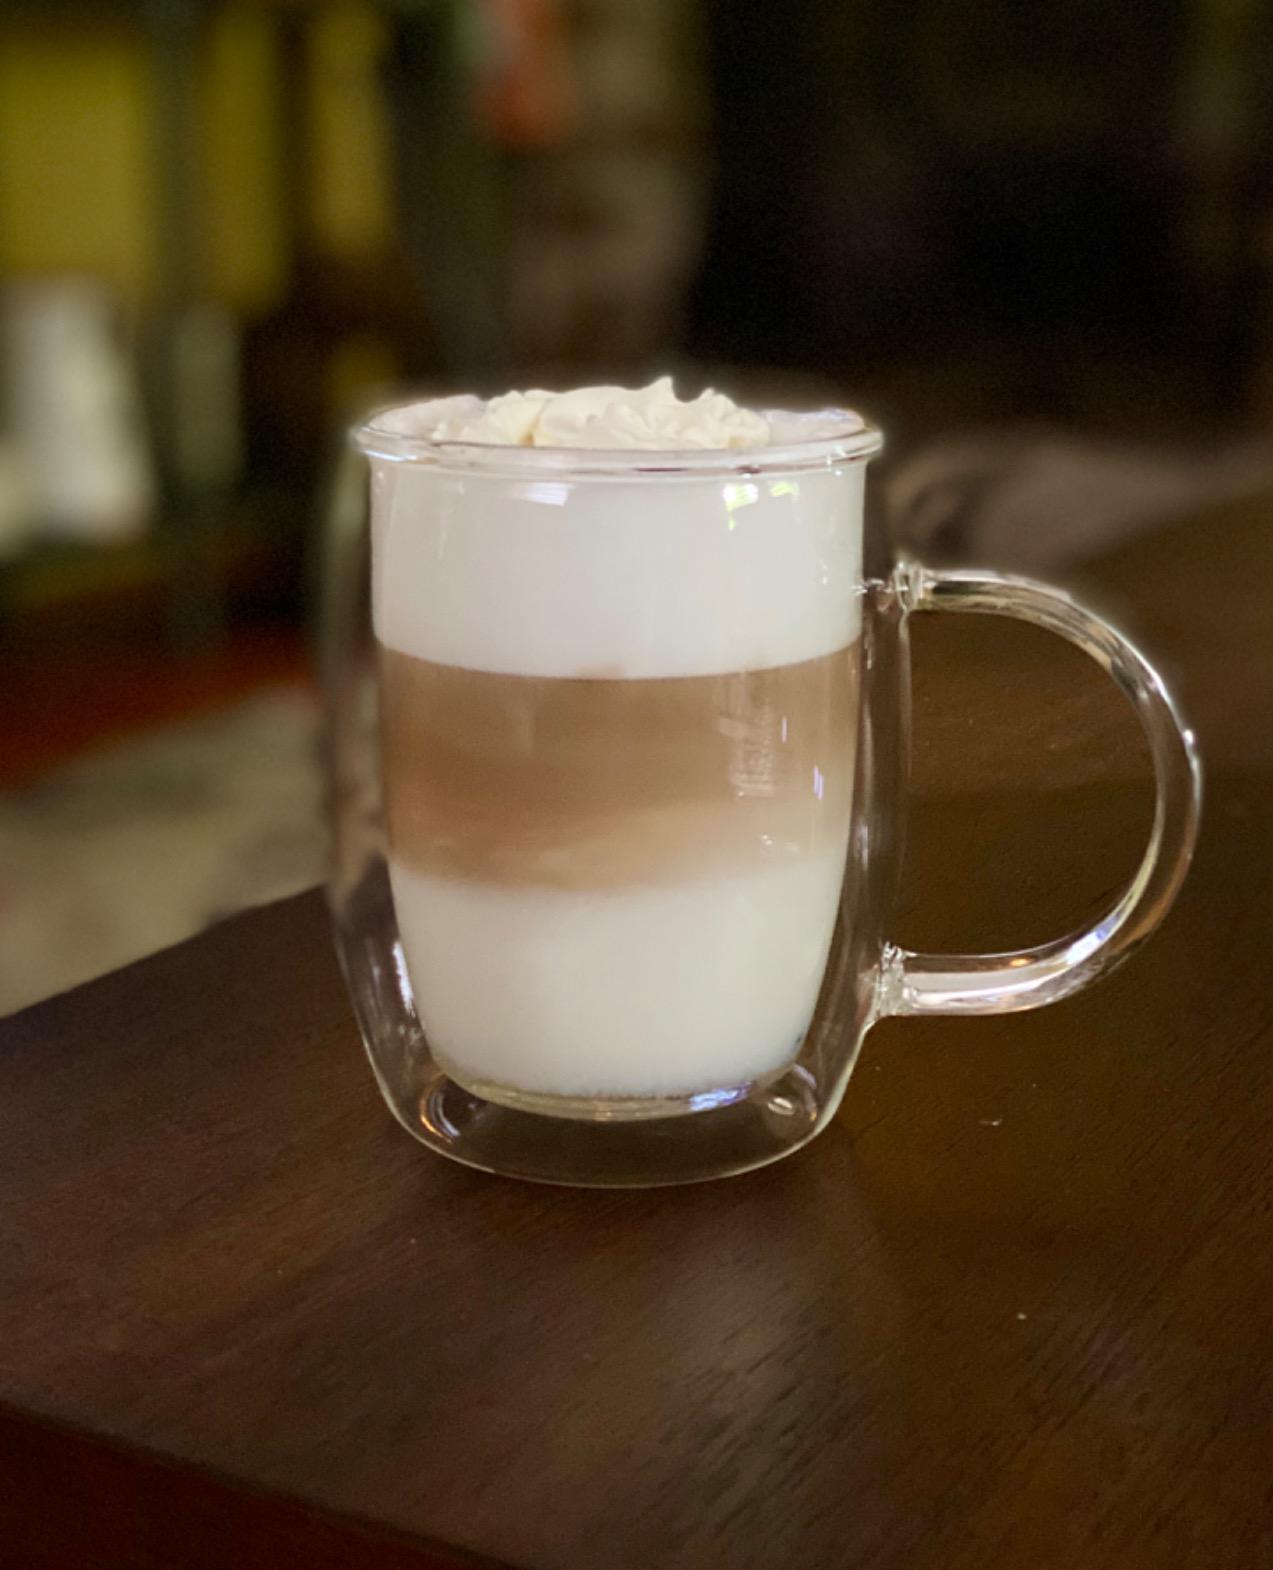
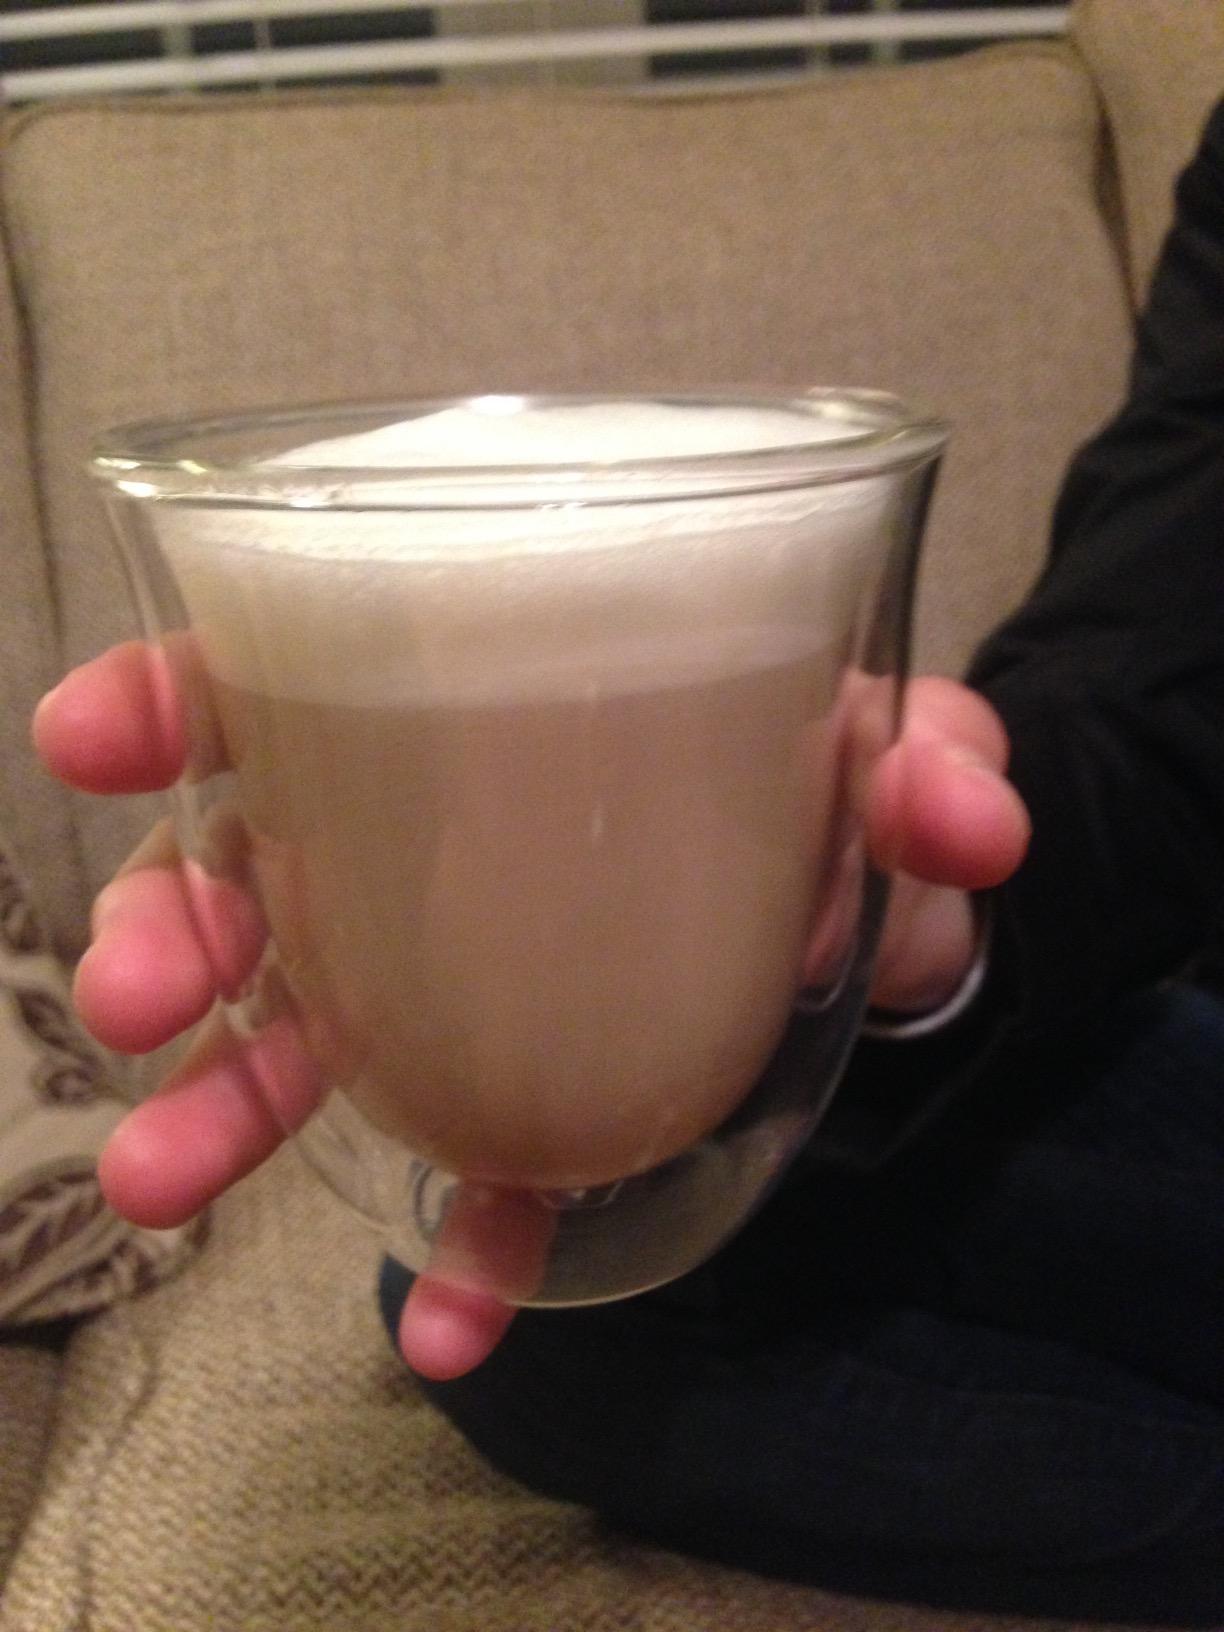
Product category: items_mug
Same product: no